It's Too Bad

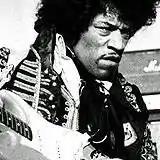
American musician, singer and songwriter Jimi Hendrix

In 1969, Jimi Hendrix's half-brother, Leon Hendrix, was suffering from drug addiction and other problems. After Leon approached his successful half-brother Jimi and asked him for money, Hendrix wrote, "It's Too Bad". On Tuesday, February 11, 1969, Hendrix was at Record Plant Studios in New York City producing the song "I Can See" for his friends in the Buddy Miles Express band at a recording session that went from 12:00 am to 4:00 am. With musician Buddy Miles on drums and Duane Hitchings on organ, the Buddy Miles Express band recorded "I Can See" (later retitled "Destructive Love") as Hendrix operated the mixing console. After the song was recorded, Hendrix came from behind the control room console to play guitar for two impromptu originals, "World Traveler", a guitar-and-organ duel between Hendrix and Hitchings, and "It's Too Bad". Both songs were recorded in one take. Hitchings remarked about his experience recording with Hendrix, noting in 2010: "Jamming with him was an amazing experience. I was scared to death!".